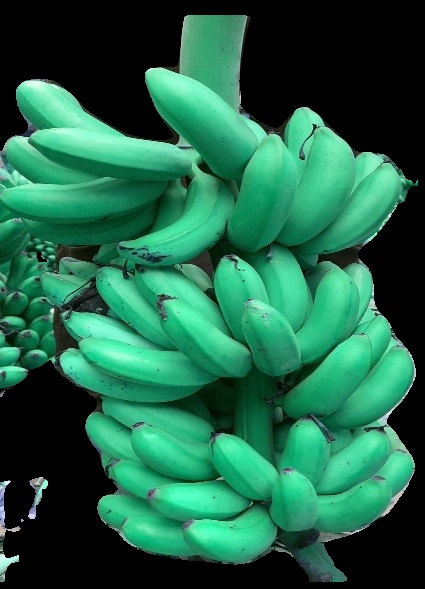
Variety: rasbale
Grade: grade1